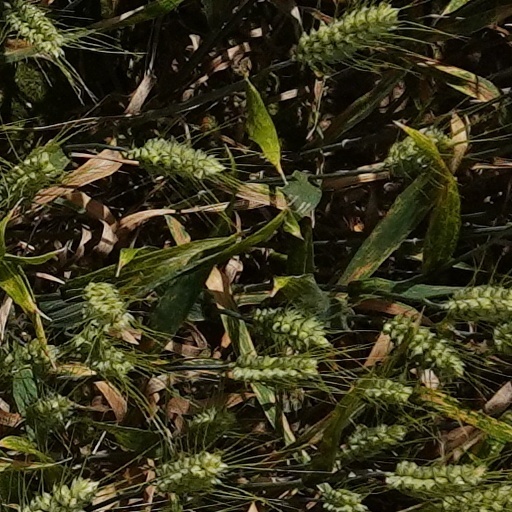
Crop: wheat